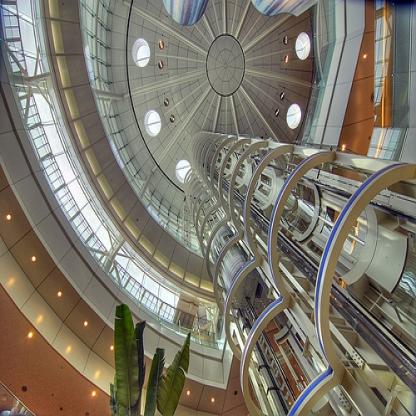
Scene: Indoor